Freddy Balsera

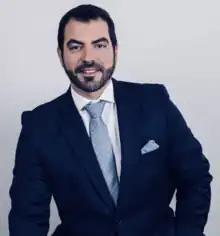
Balsera in 2021

Alfredo J. "Freddy" Balsera is an American political consultant who was the founder of Balsera Communications, who served as Hispanic Media Advisor for Barack Obama during the latter's presidential campaigns in 2008 and 2012 as well as other Democratic party campaigns.